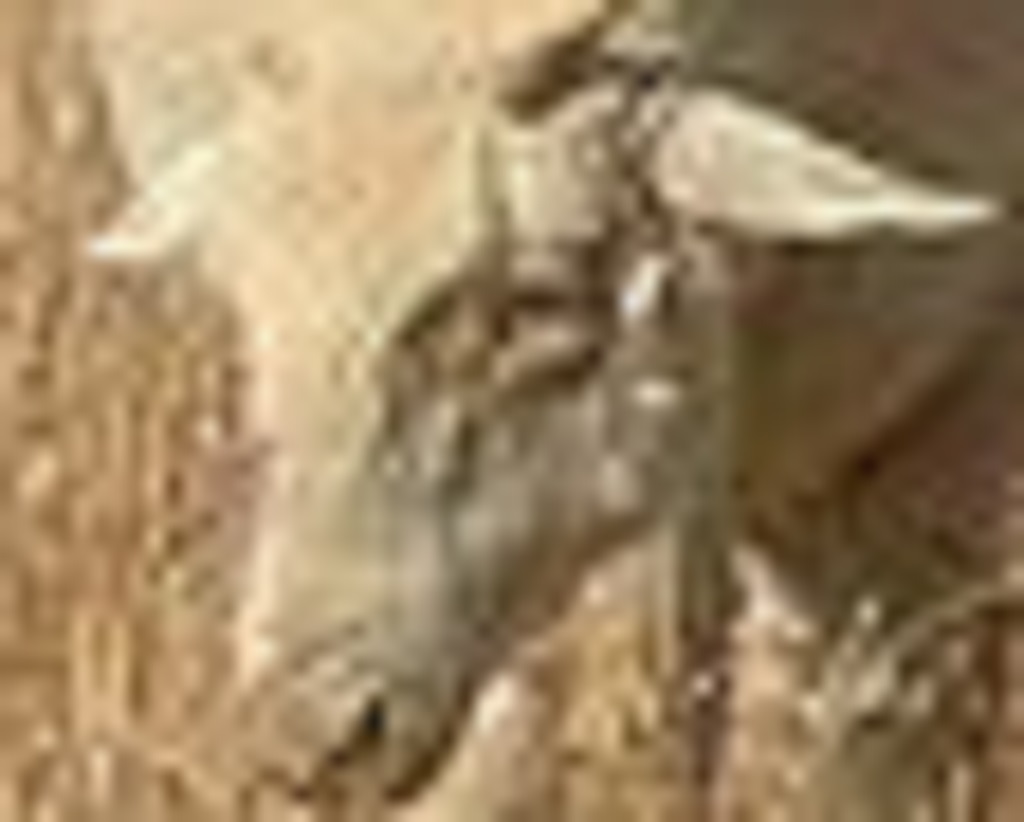
Label: pain